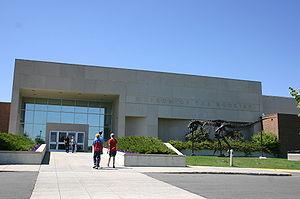
Museum of the Rockies.
Le Museum of the Rockies, affilié à la Montana State University - Bozeman et à la Smithsonian Institution, est un musée situé dans la ville de Bozeman dans l'État du Montana, aux États-Unis. Il est notamment connu pour ses collections paléontologiques.